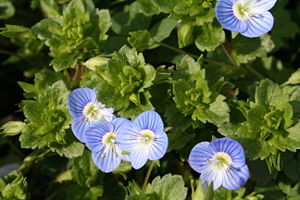
Storkronet ærenpris
Storkronet ærenpris er en énårig urt med 15-30 cm lange, nedliggende til opstigende stængler, sådan at en enkelt plante kan danne en lille, tæt måtte. Den vokser almindeligt på f.eks. næringsrig agerjord i Danmark.